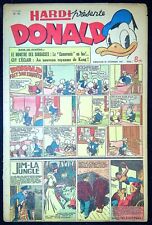
Waste category: paper